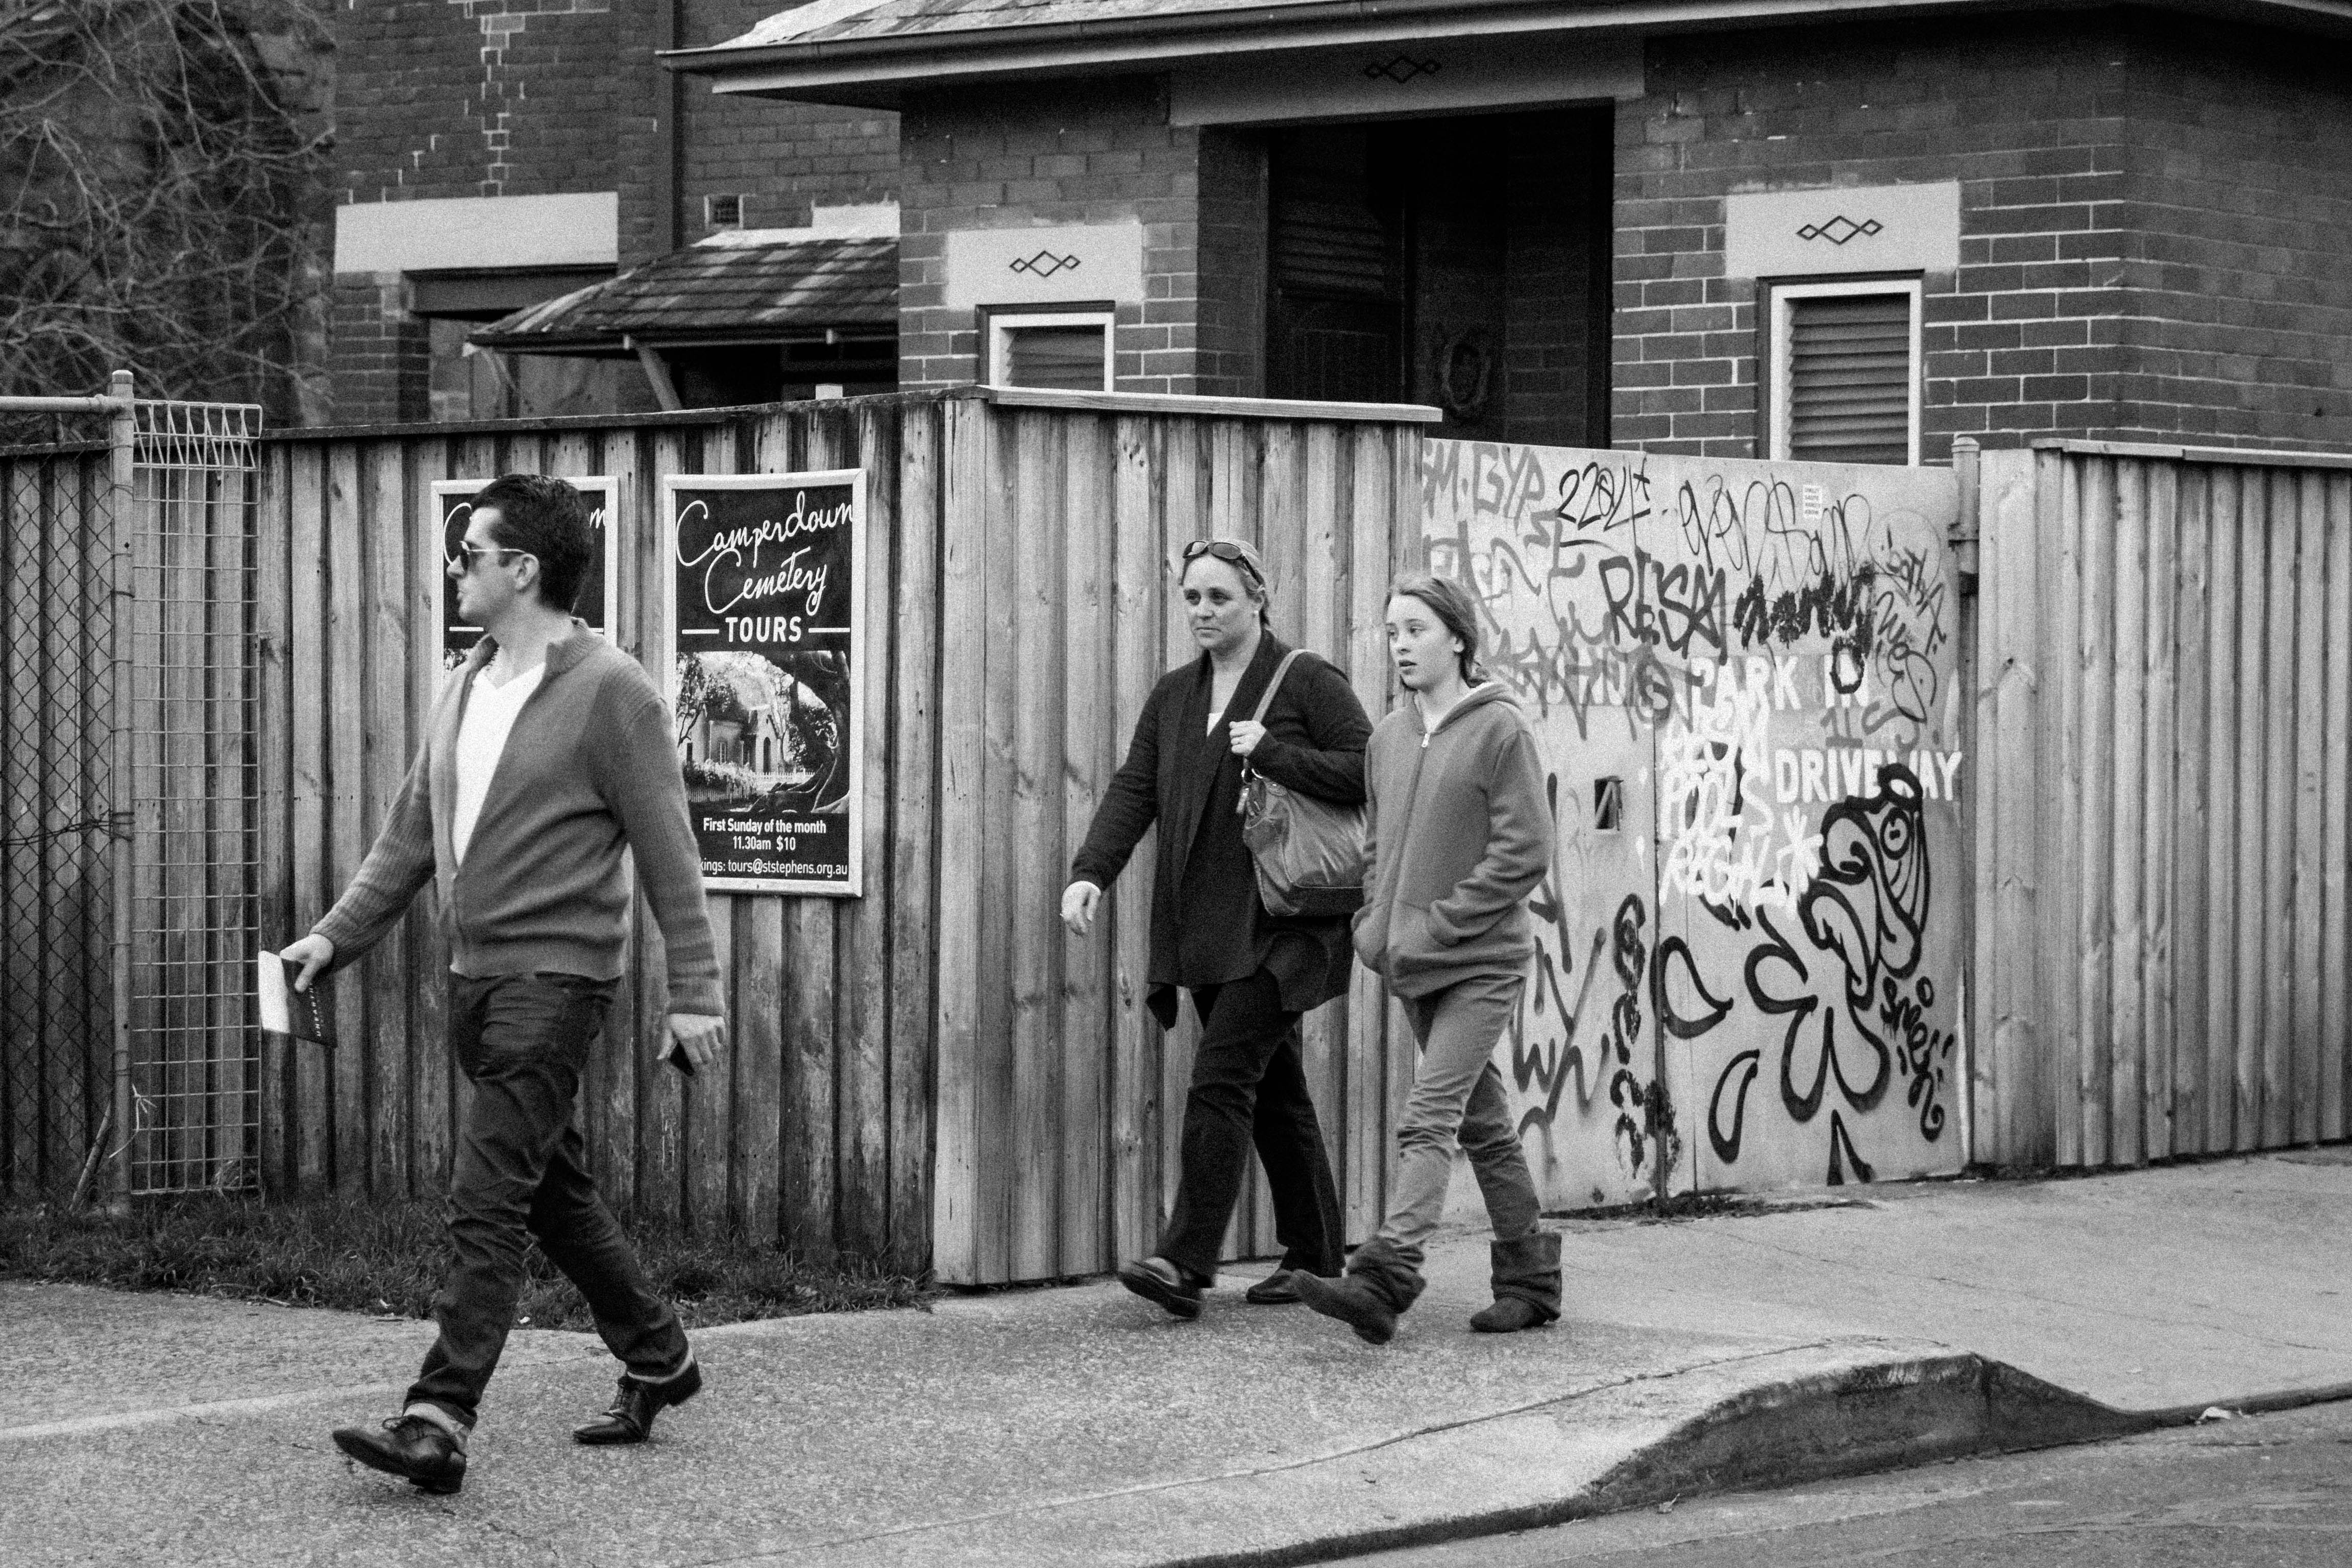
black and white, road, street, black, monochrome, art, infrastructure, photograph, urban area, monochrome photography